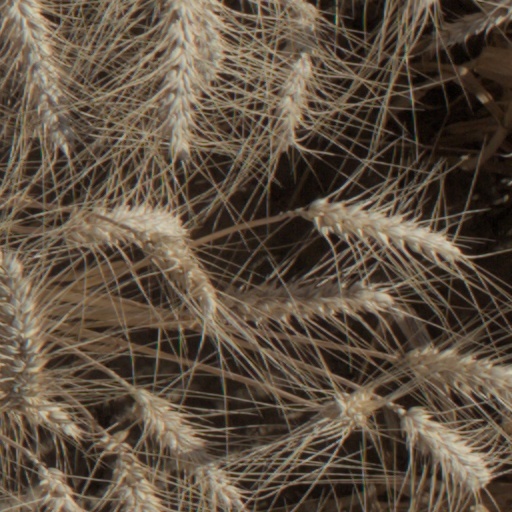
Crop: wheat